Discrimination against people with red hair

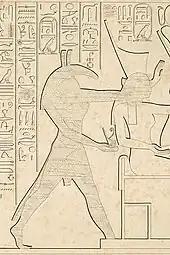
In Ancient Egypt, men with red hair may have been sacrificed to Osiris due to belief that they were adherents of his rival Set ("pictured"), the god of violence.

In Ancient Egypt, men with red hair may have been used as human sacrifices to the god Osiris due to the belief that his archenemy, Set, had red hair and that those with red hair were, therefore, devotees of Set. Though, rulers of the Nineteenth Dynasty of Egypt may have been red haired followers of Set; Ramesses II had red hair and his father's name, Seti I, means "follower of Set".